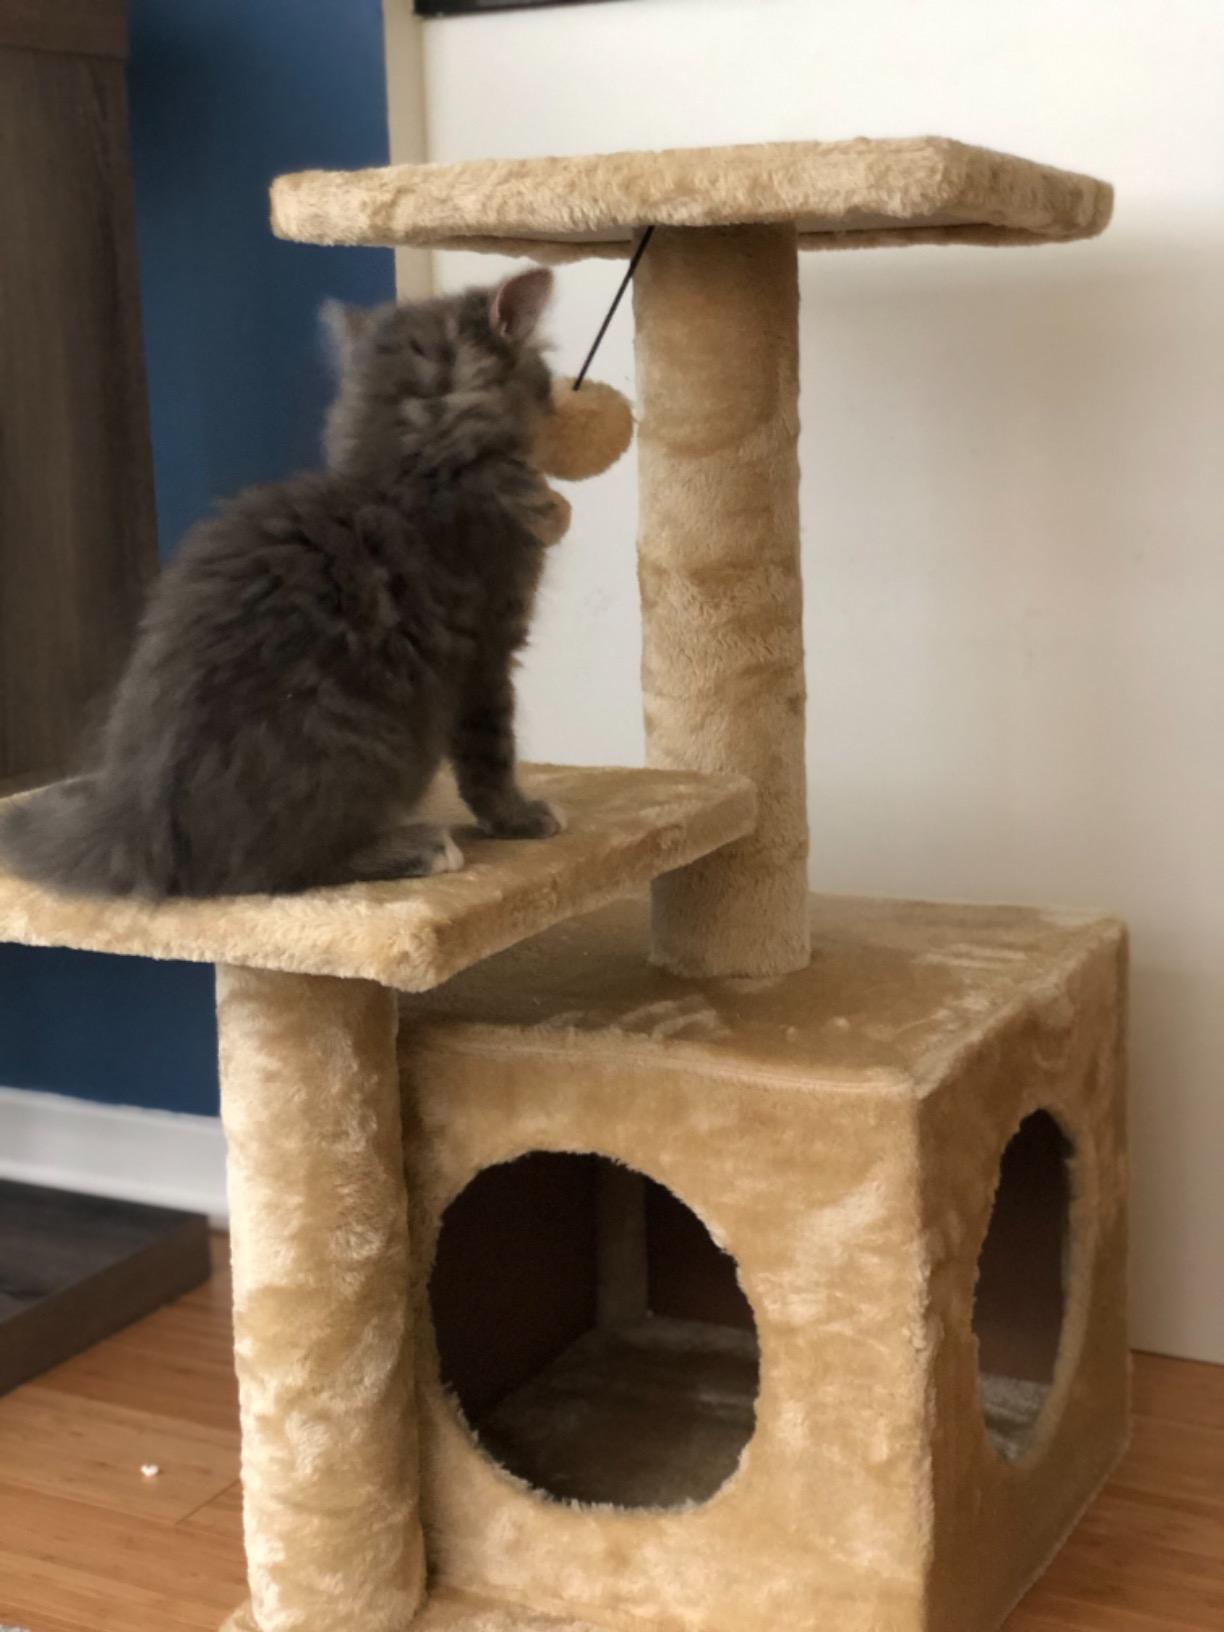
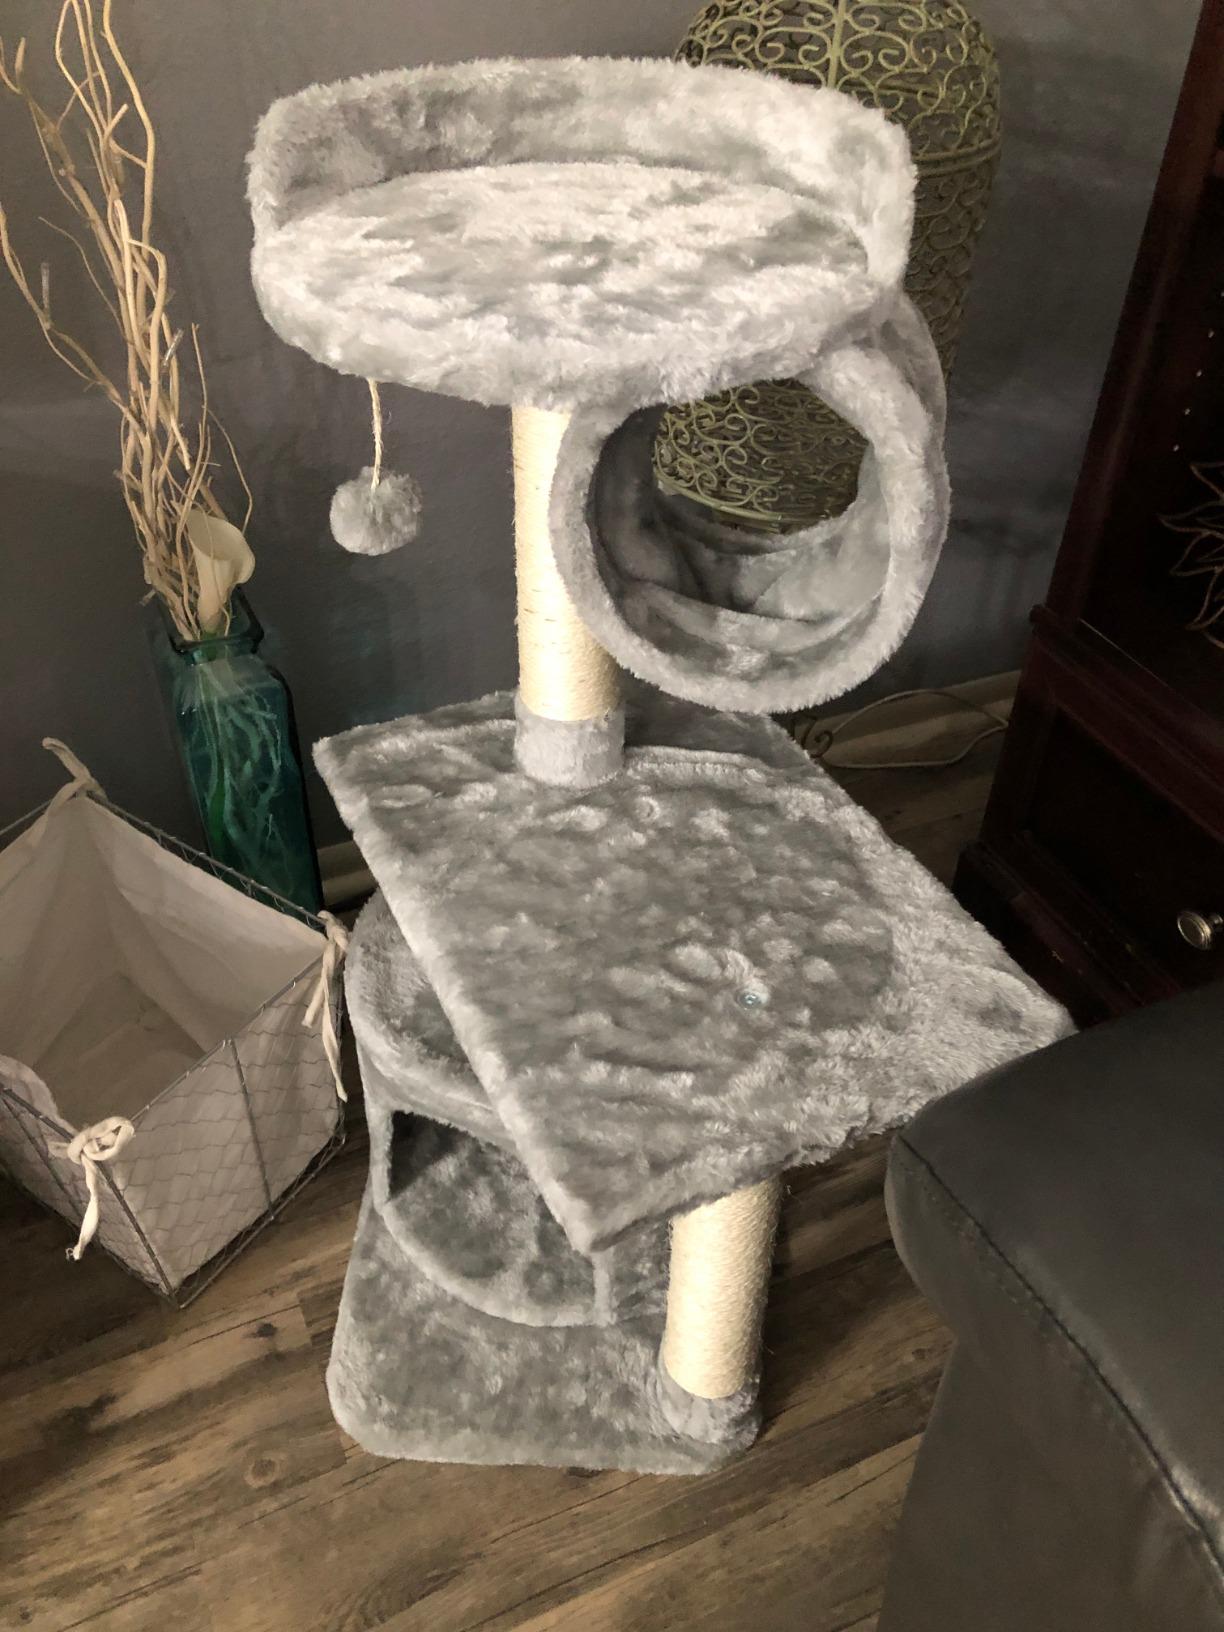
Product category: items_cat tree
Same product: no